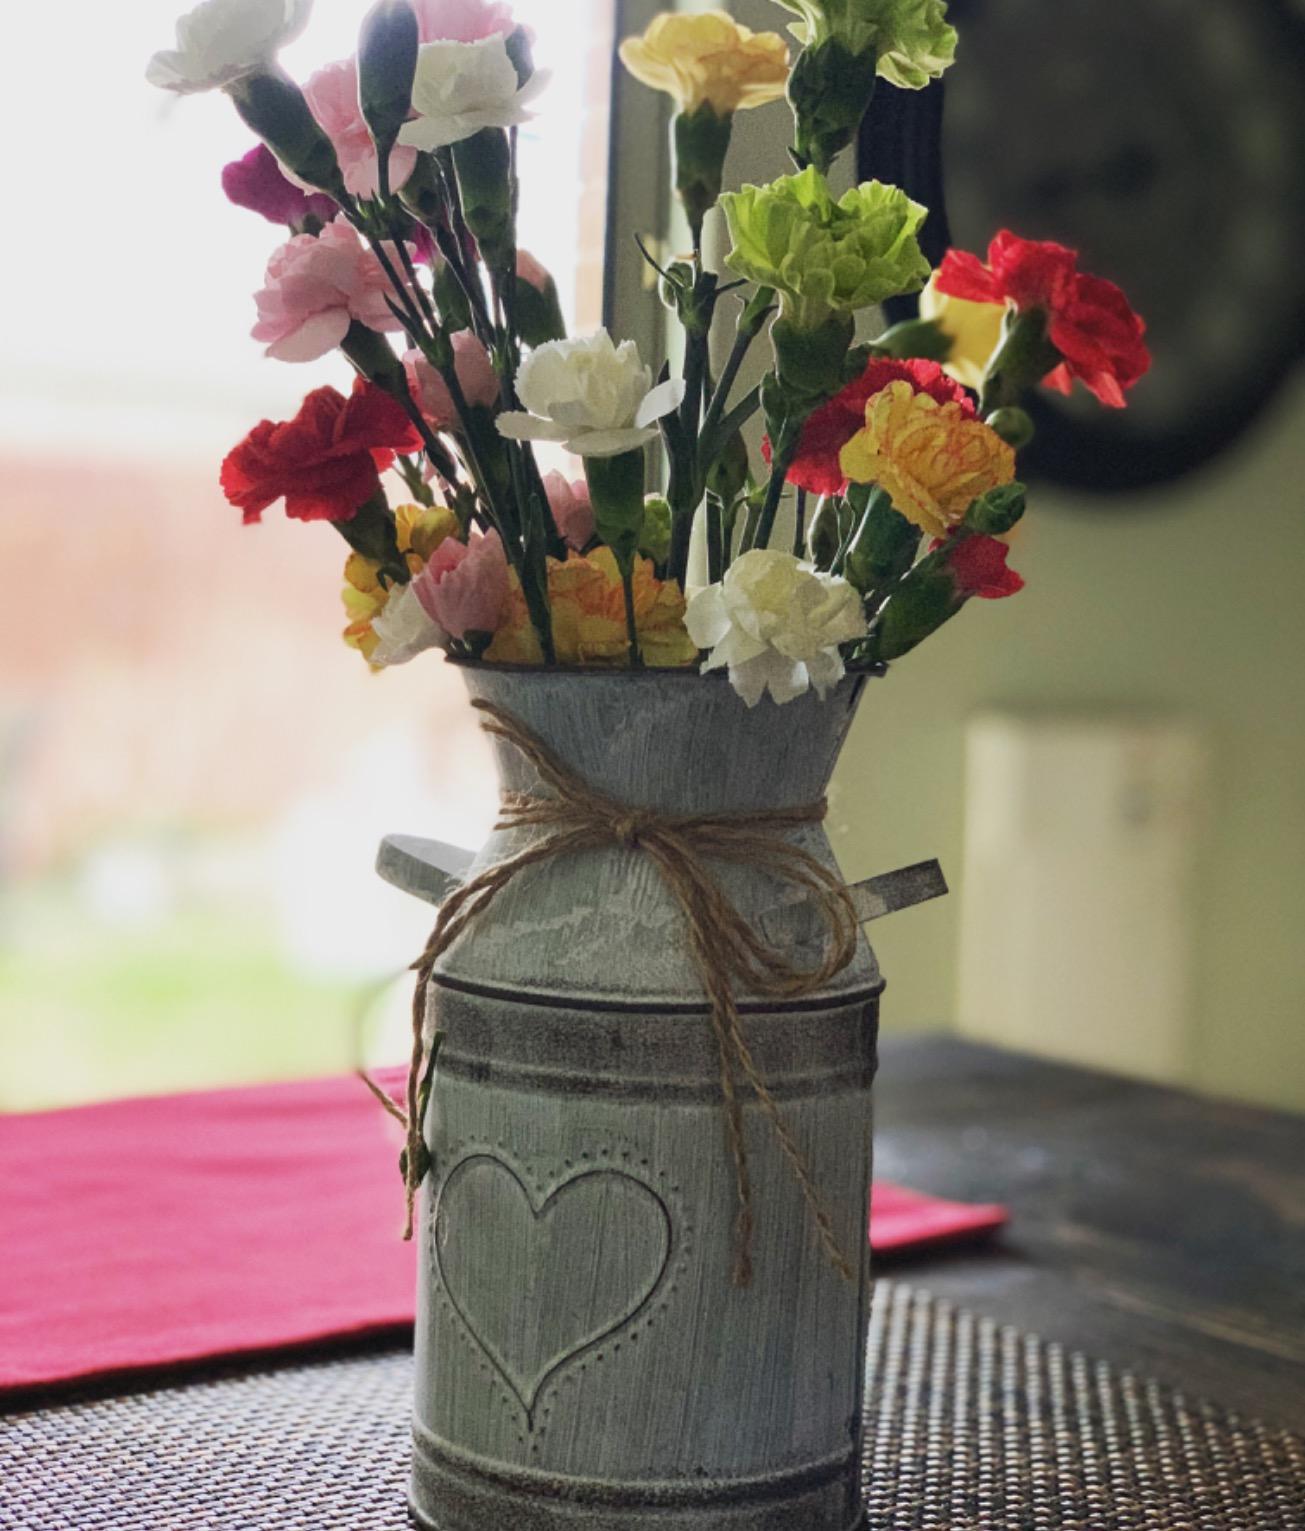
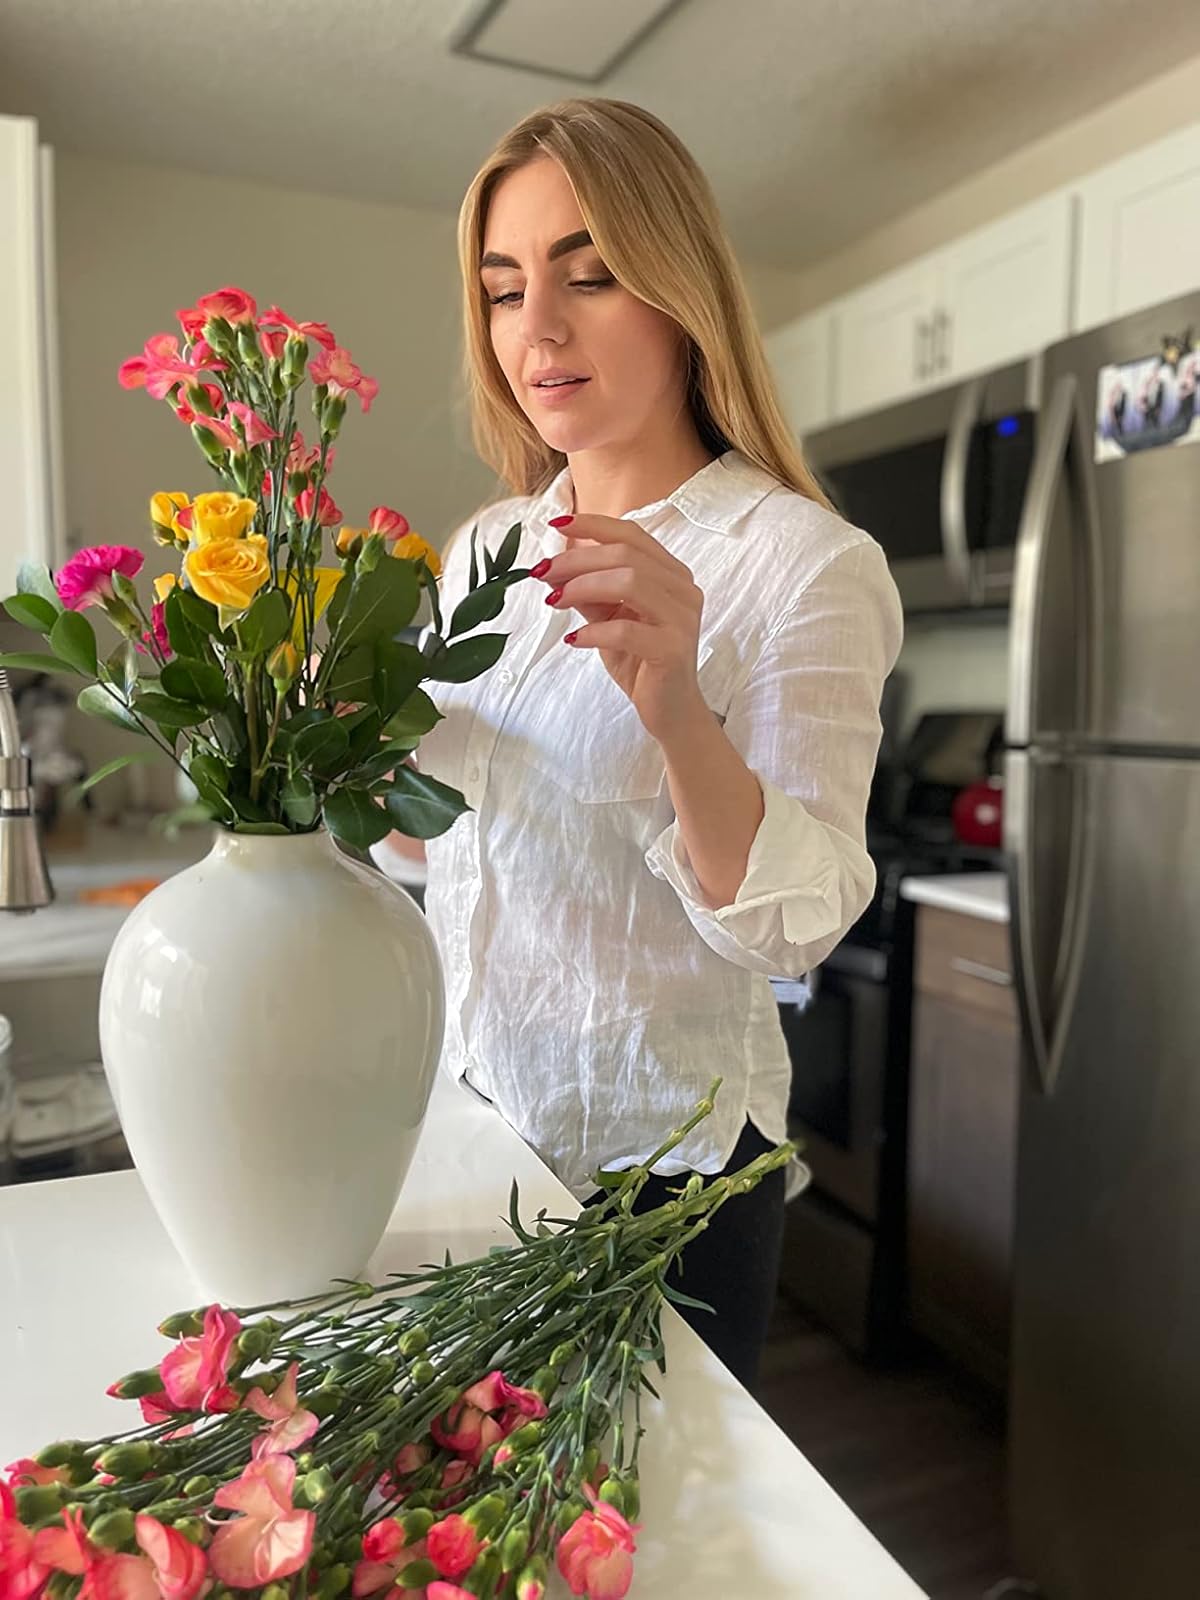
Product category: vase
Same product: no